C-3PO

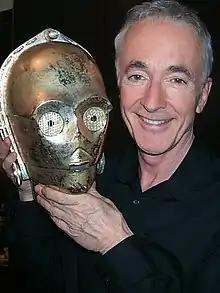
Anthony Daniels has played C-3PO since 1977.

Anthony Daniels plays C-3PO in ten live-action films. He both physically portrays the character and provides the voice in all of these films except for "". For that film, a puppet was operated by Michael Lynch, with Daniels providing the voice. Although "Star Wars" was immensely successful, Daniels was initially hesitant to return for the first sequel, "The Empire Strikes Back". According to Daniels, the publicists for "Star Wars" wanted to give the impression that C-3PO was portrayed by a real robot, and not an actor in a costume. Although Daniels felt his acting was undervalued, he eventually agreed to return for a higher salary.